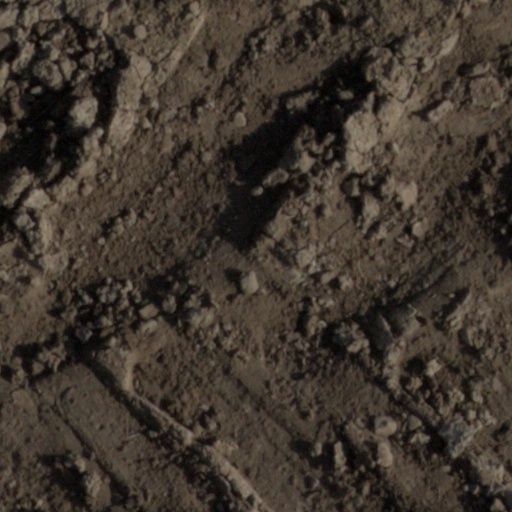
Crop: wheat